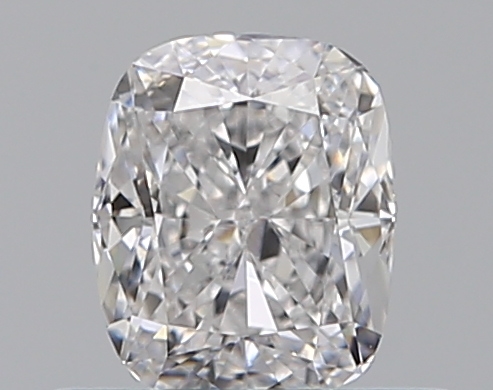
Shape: cushion
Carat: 0.5
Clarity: VS1
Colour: D
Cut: EX
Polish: EX
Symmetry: GD
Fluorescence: M
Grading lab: GIA
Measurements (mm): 5.02 x 4.09 x 2.84